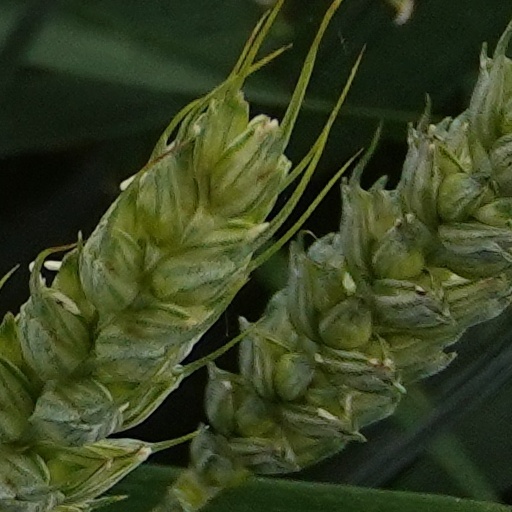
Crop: wheat